Stripple stones

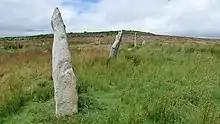

The Stripple stones (or Stripple stones circle) is a henge and stone circle located on the south slope of Hawk's Tor, Blisland, north northeast of Bodmin on Bodmin Moor in Cornwall, England, UK.